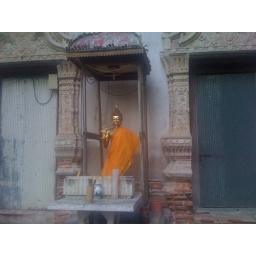
A Buddha statue in a case like a telephone box